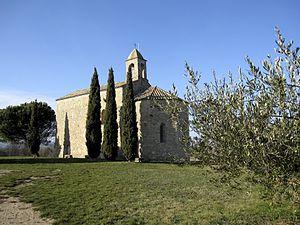
Chapelle Sainte-Agnès de Saint-Paulet-de-Caisson, Gard, France